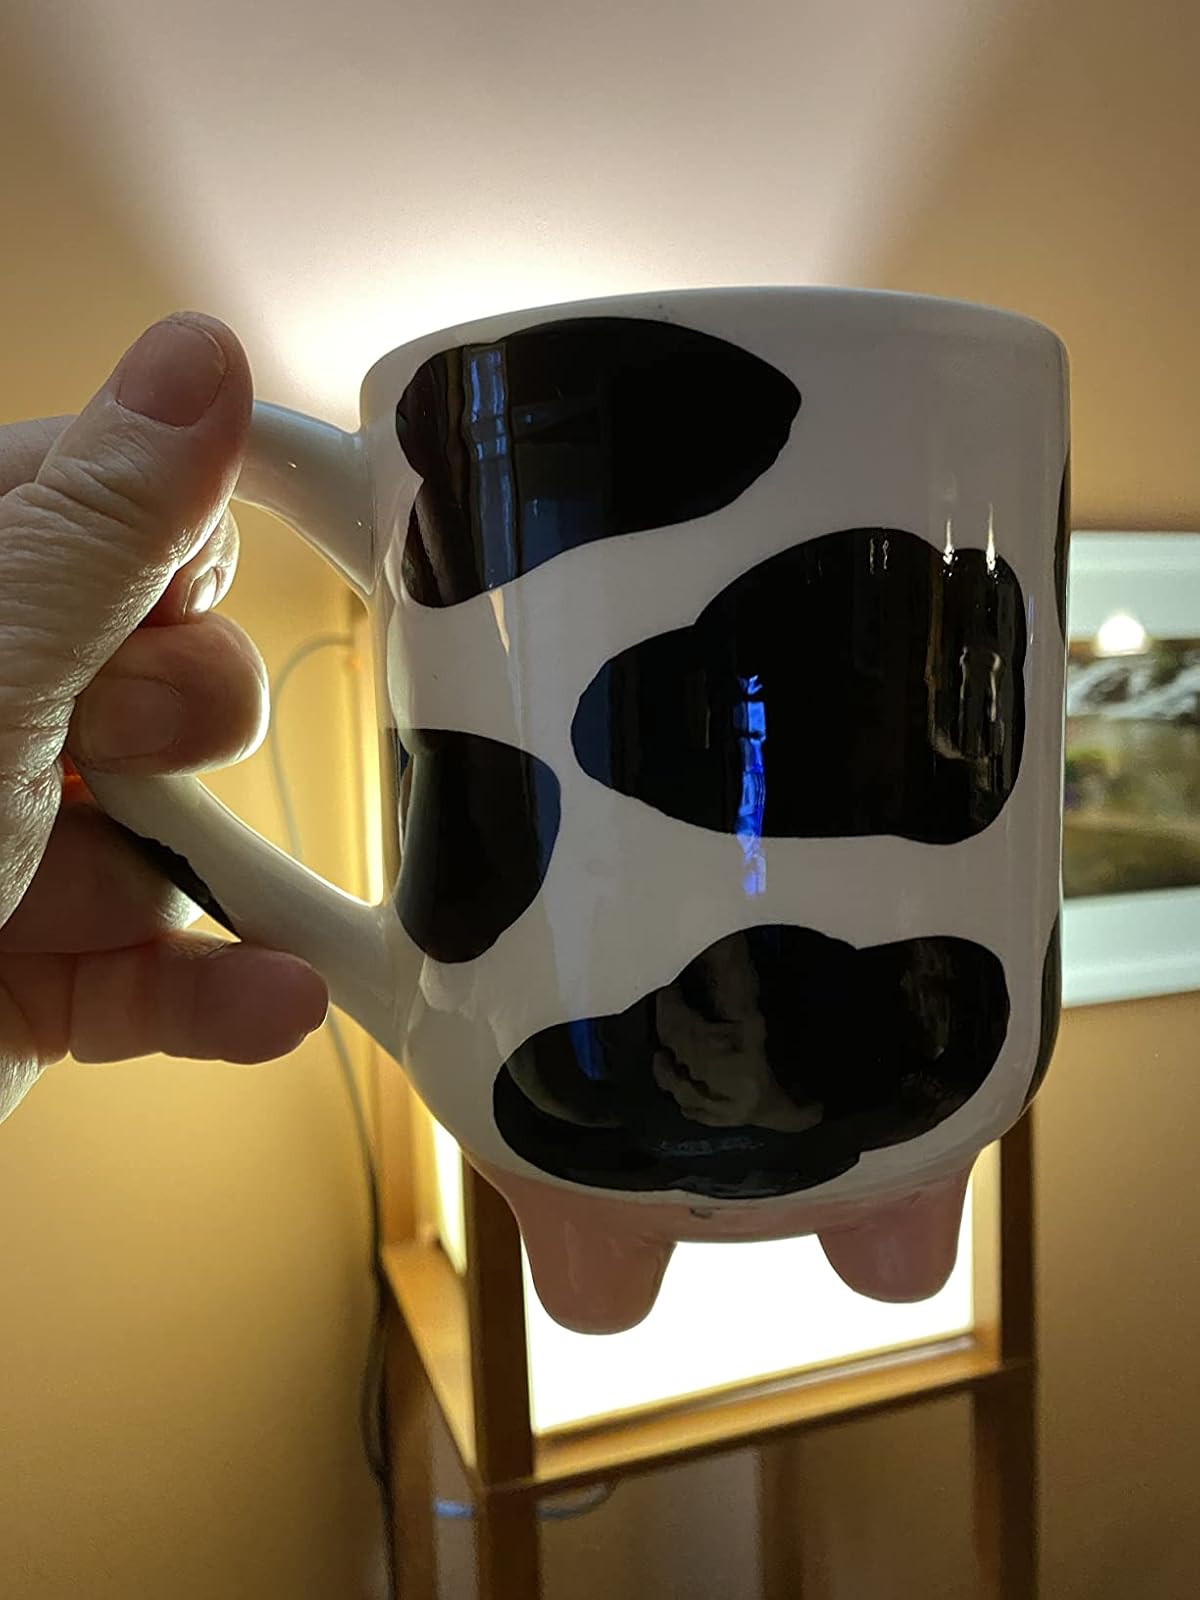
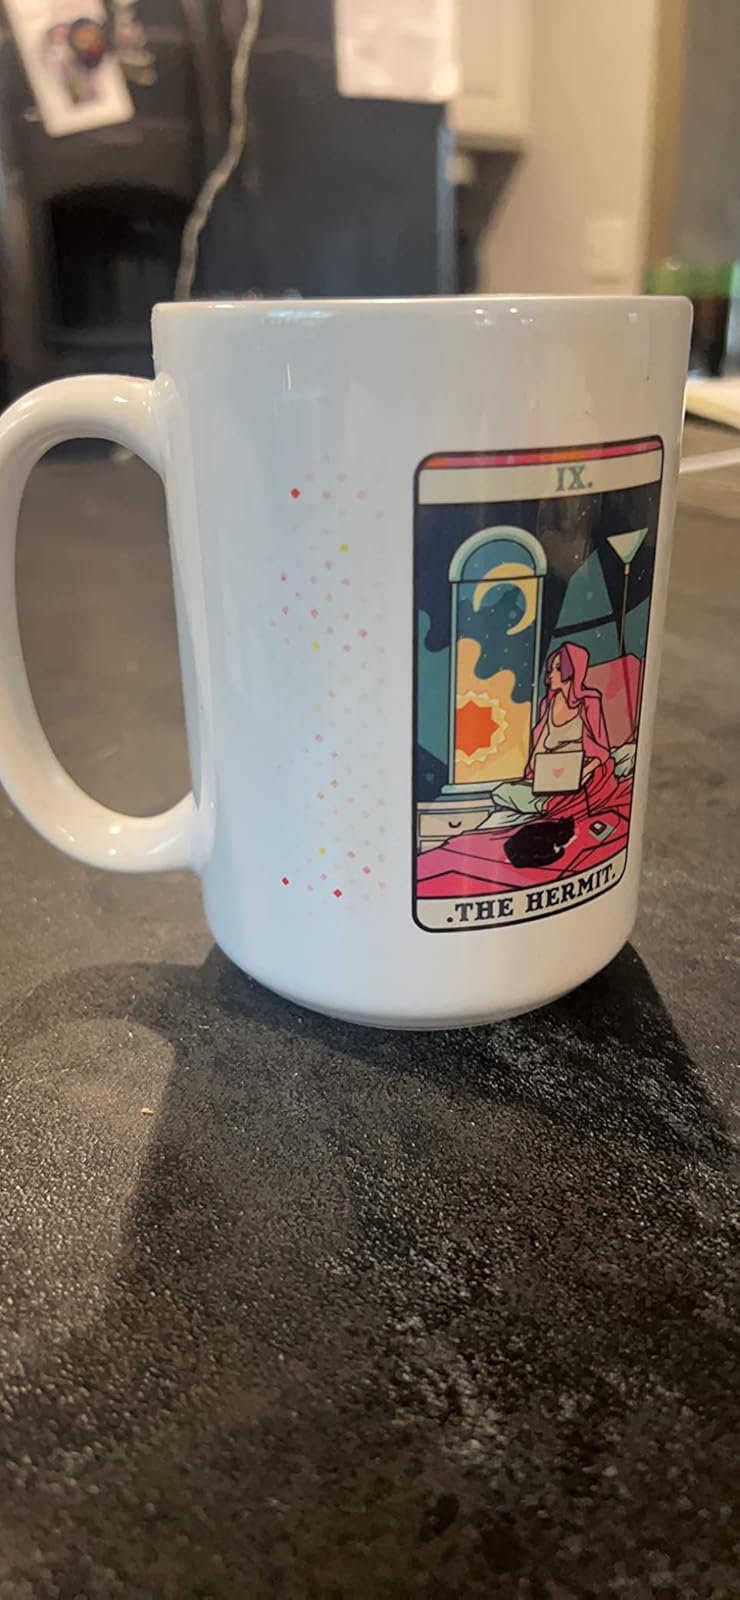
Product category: items_mug
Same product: no